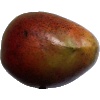
Label: Mango Red 1